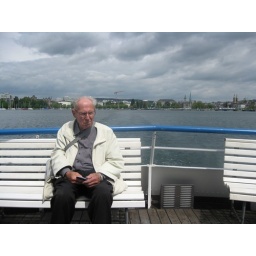
This guy spent the whole 4 1/2 hour boat ride sitting in the same spot, with the same look on his face.